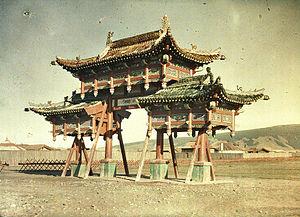
La porte triomphale «Ian-paï», entrée sud du Shar Or (palais Jaune), Oulan-Bator (Ourga), Mongolie, Juillet 1913. Autochrome de Stéphane Passet (inv.A 5 455). Musée Albert-Kahn - Département des Hauts-de-Seine. [1]